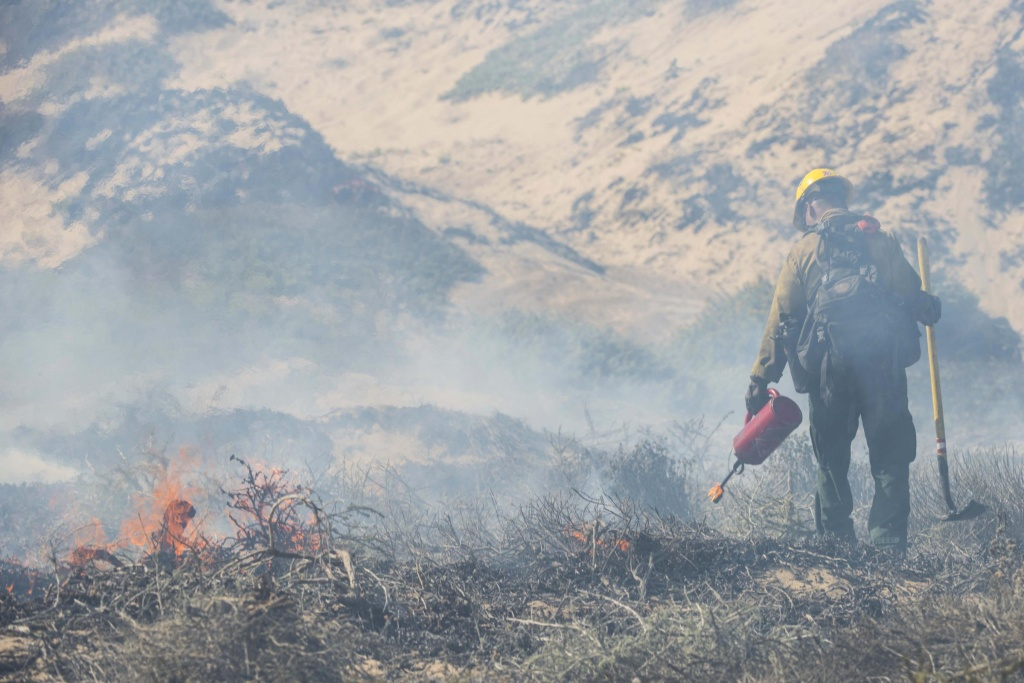
Fire: yes
Smoke: yes